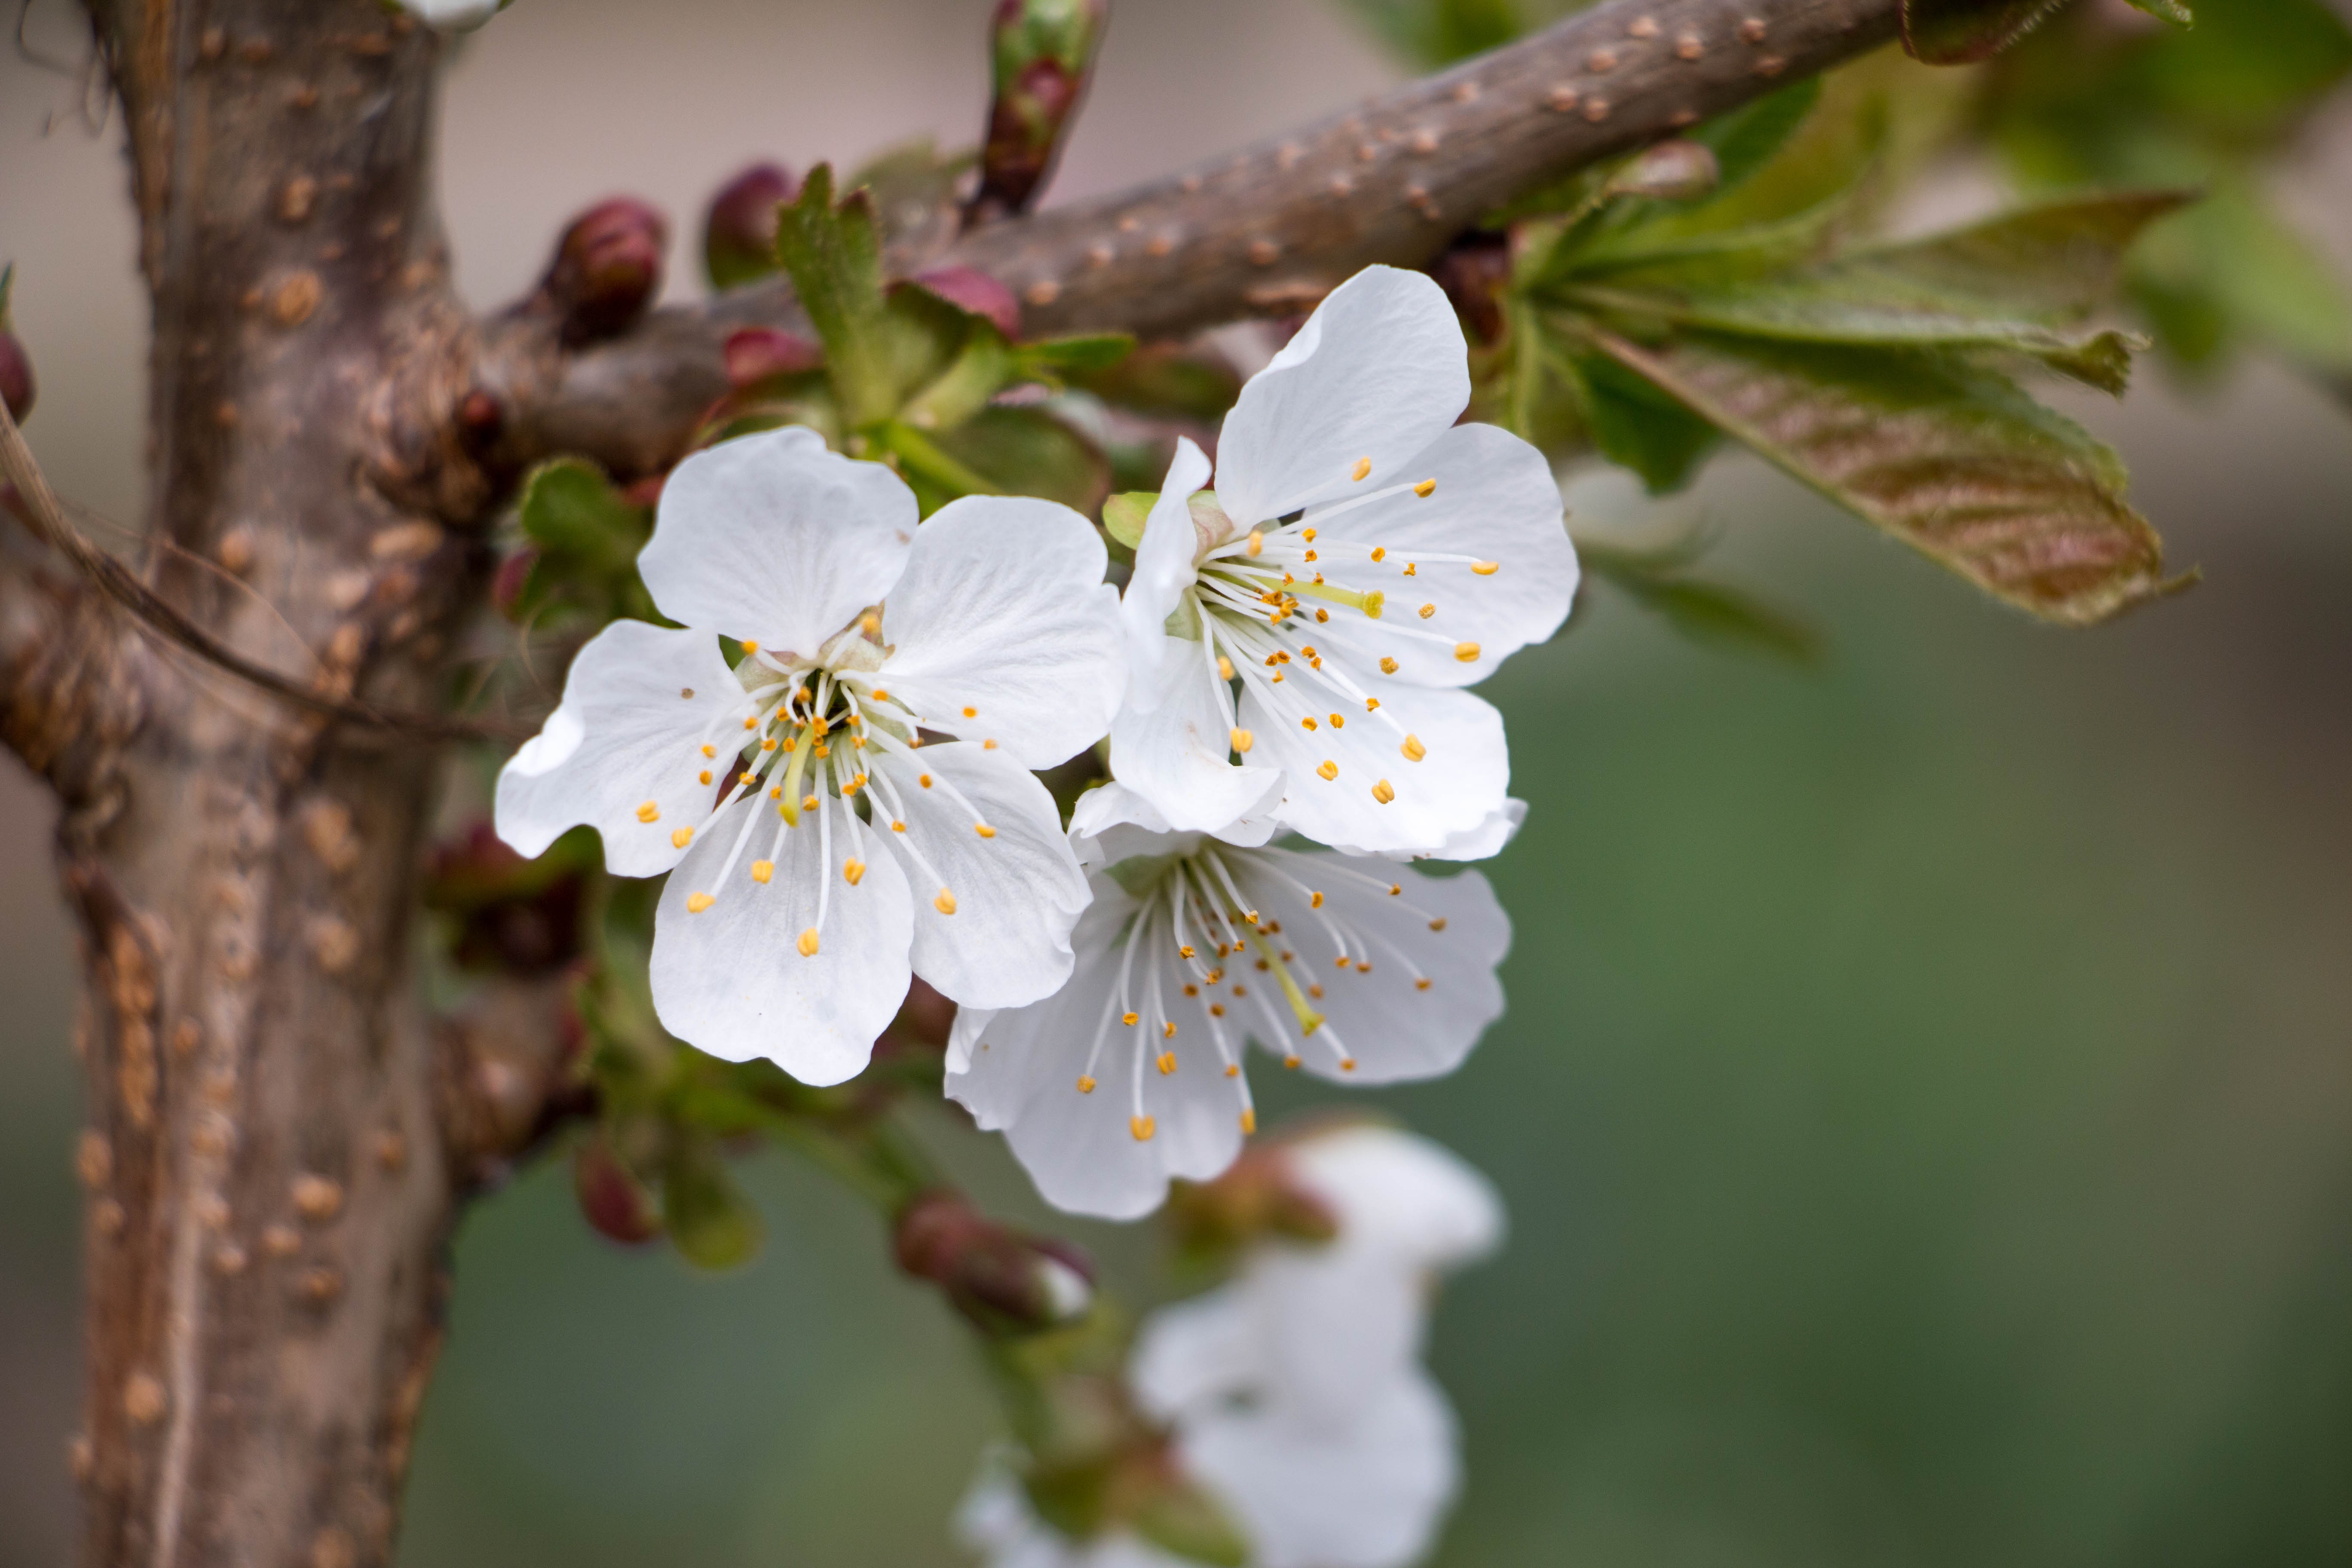
tree, nature, branch, blossom, plant, white, fruit, leaf, flower, petal, bloom, food, spring, produce, macro, botany, flora, cherry blossom, white flower, close up, shrub, fruit tree, cherry, macro photography, flowering plant, rose family, land plant